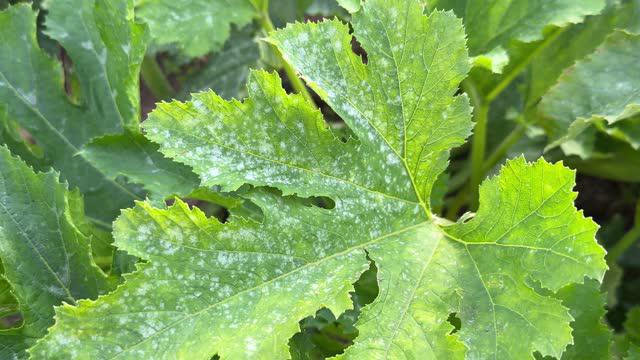
Plant: Zucchini
Disease: zucchini powdery mildew